Contact Quarterly

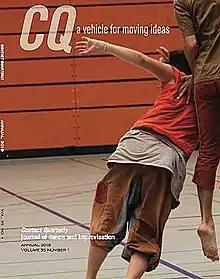
Annual 2010 cover of "CQ"

Contact Quarterly (CQ) is a contemporary dance magazine established in 1975, with a focus on improvisation and performance. In addition to its periodical publications, the magazine sponsors symposia, workshops, and other programmes to support of contemporary movement arts. It is recognized for its role in supporting the "contact improvisation" dance movement.